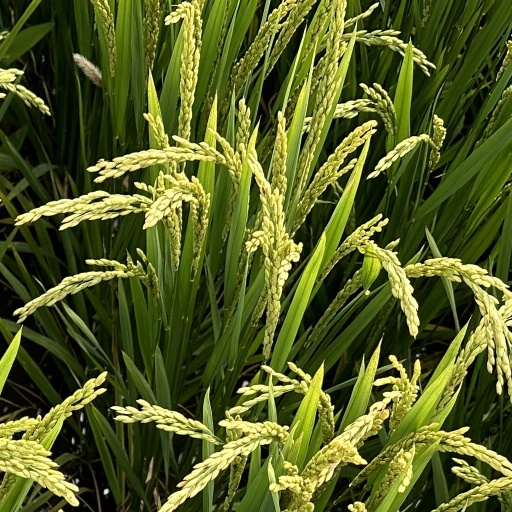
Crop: rice